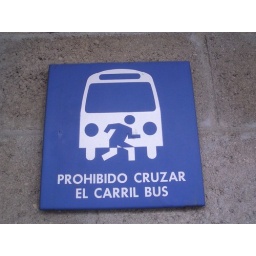
Seen at the bus station in Madrid. Love that blue and white leg effect!